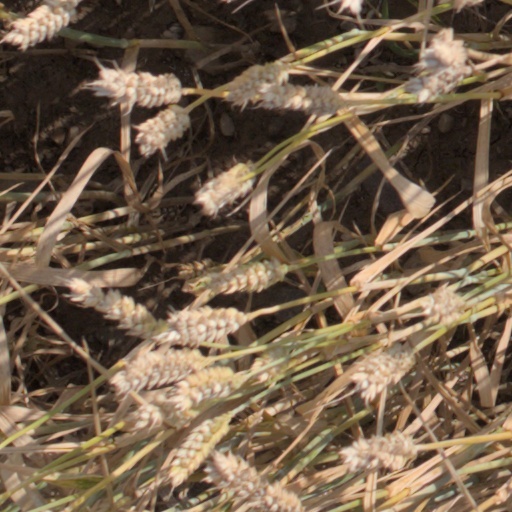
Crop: wheat